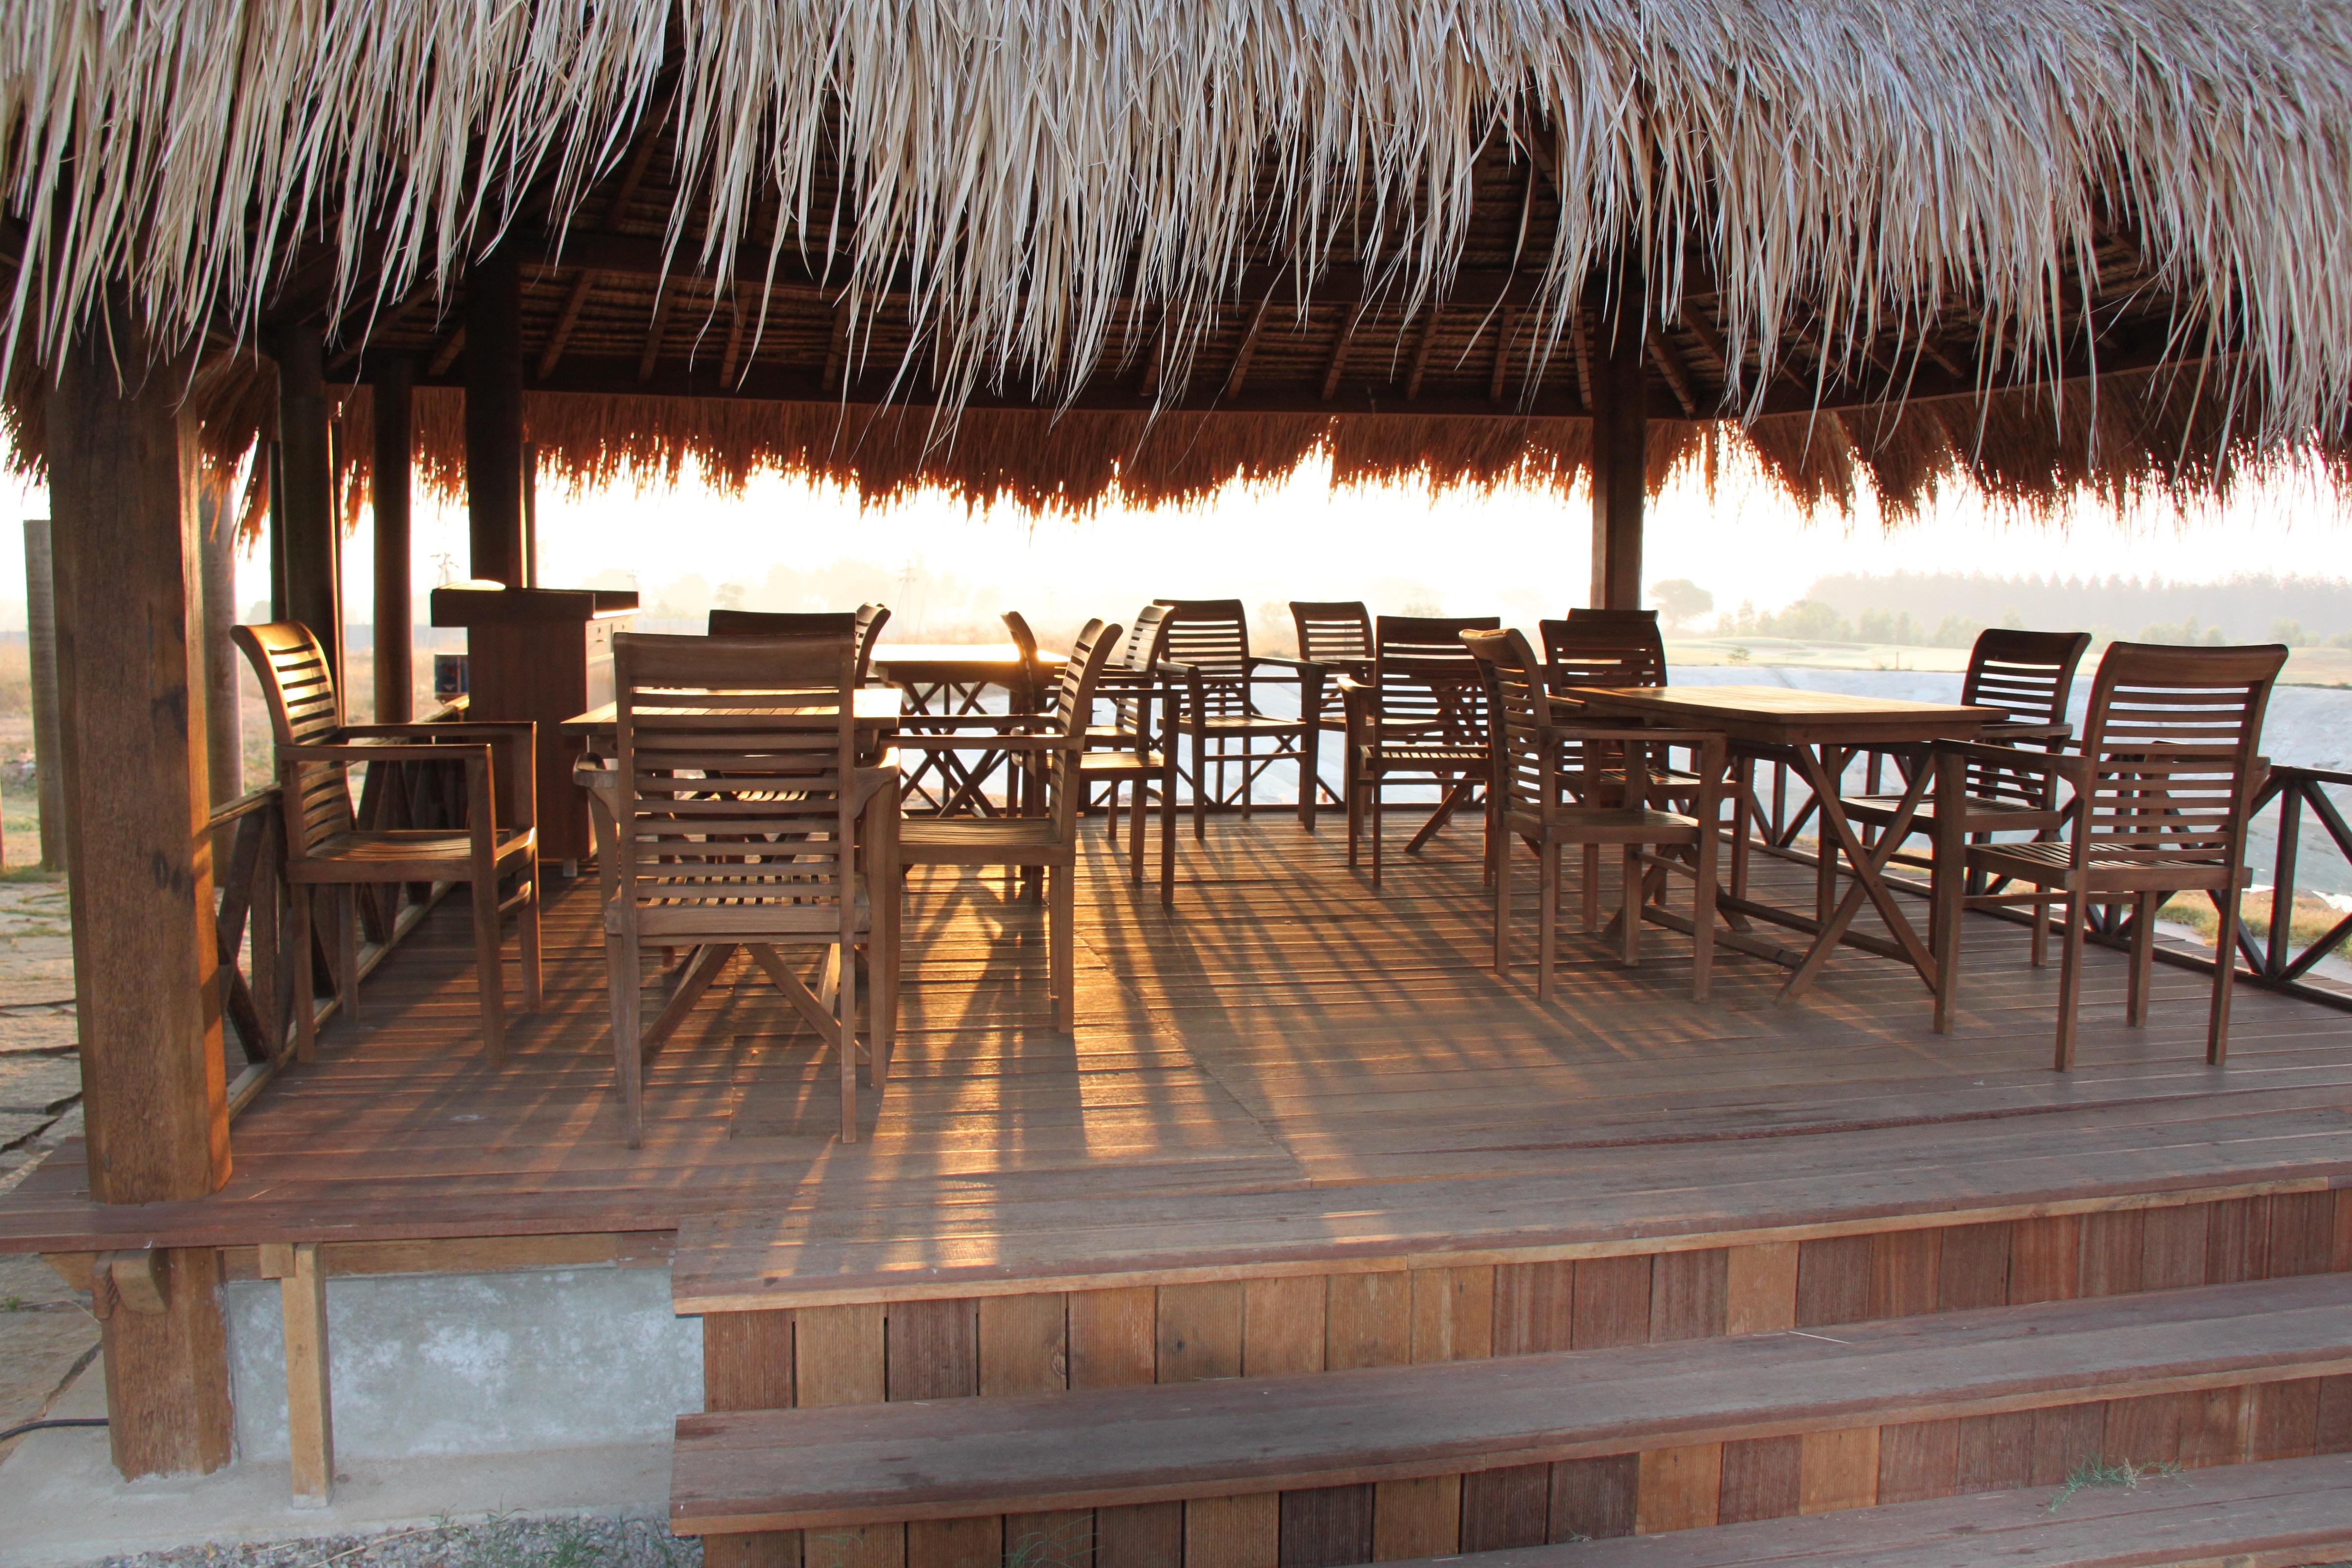
table, grass, outdoor, architecture, wood, villa, summer, green, cottage, park, property, gazebo, exterior, furniture, room, golf course, chairs, relaxation, design, resort, tables, india, estate, yard, outdoor structure, sit out